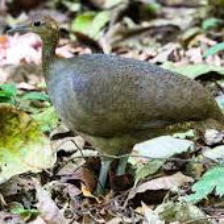
Species: GREAT TINAMOU
Scientific name: TINAMUS MAJOR